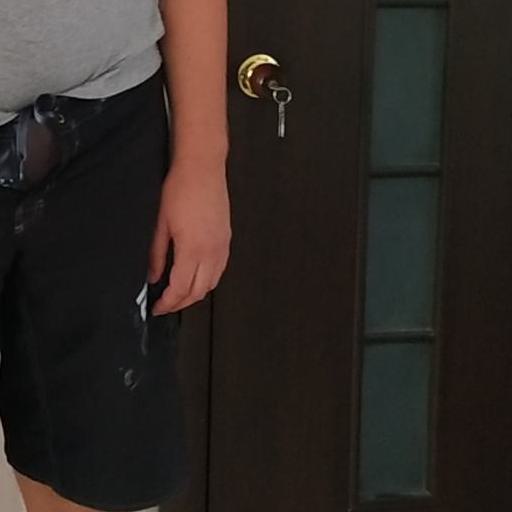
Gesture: no_gesture